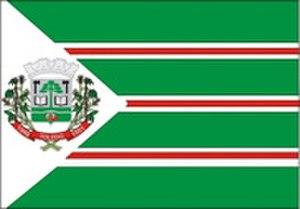
Toledo est une ville brésilienne de l'ouest de l'État du Paraná. Elle se situe par 24° 42' 50" de latitude sud et par 53° 44' 34" de longitude ouest, à une altitude de 550 mètres. Sa population était estimée à 119,335 habitants en 2010. La municipalité s'étend sur 1 197 km².